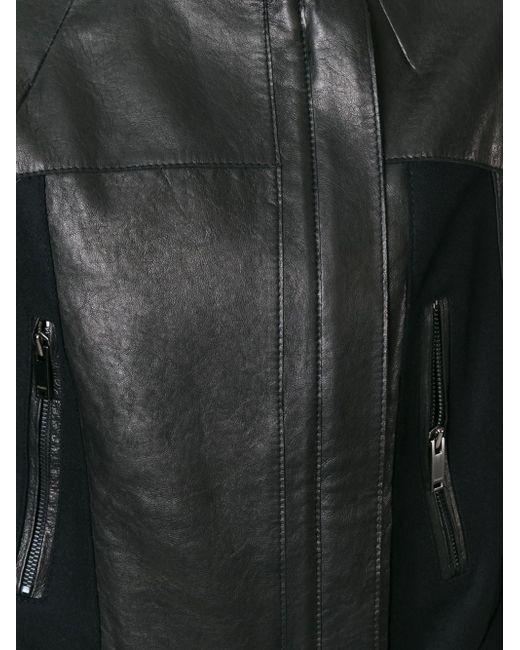
schwarze Lederjacke mit Reißverschluss für Damen